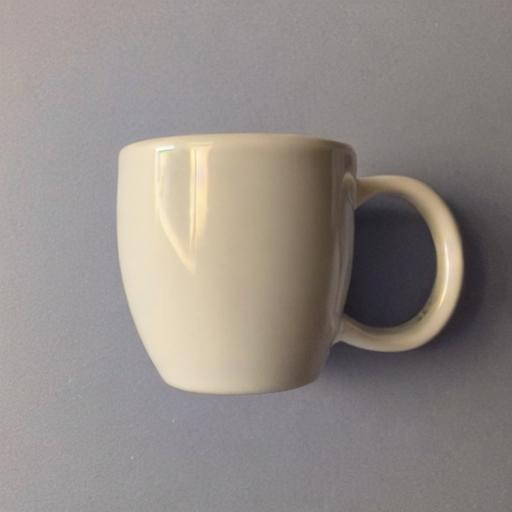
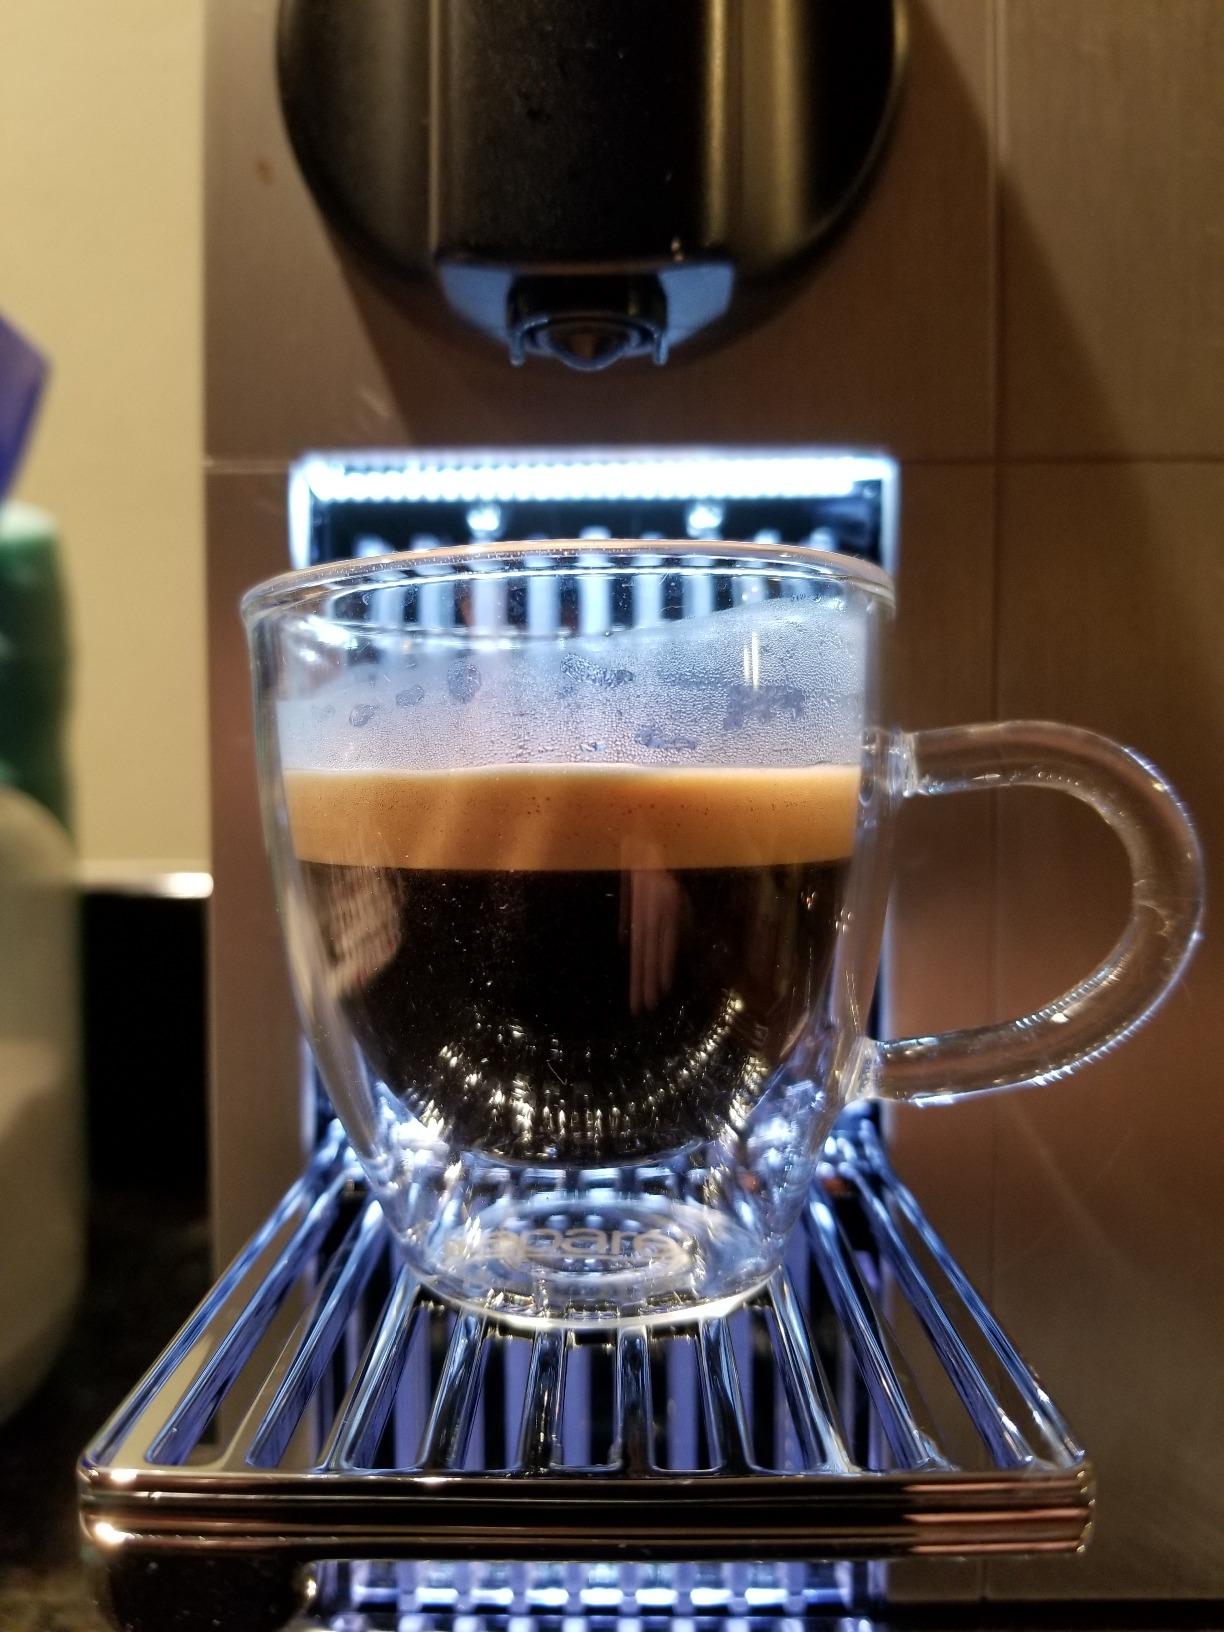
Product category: items_mug
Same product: no